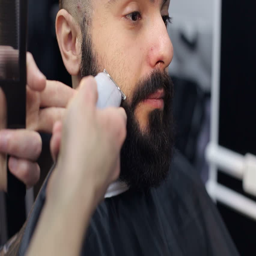
profession shaves the face of a bearded brutal man , close - up